Battle of Midway

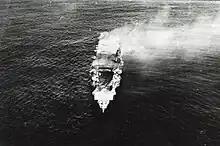
"Hiryū", shortly before sinking, photo taken by a Yokosuka B4Y off the carrier "Hōshō"

At about 09:00 on 3 June, Ensign Jack Reid, piloting a PBY from U.S. Navy patrol squadron VP-44, spotted the Japanese Occupation Force to the west-southwest of Midway. He mistakenly reported this group as the Main Force. Nine B-17s took off from Midway at 12:30 for the first air attack. Three hours later, they found Tanaka's transport group to the west.